Djibouti at the 1992 Summer Olympics

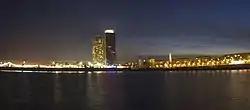
Port Olímpic where the sailing events for the 1992 Summer Olympics were held

Djibouti was represented by one male athlete at the 1992 Summer Olympics in sailing: Robleh Ali Adou. This was the second appearance at the Summer Games for Adou, who had previously competed in the 1988 Summer Olympics.